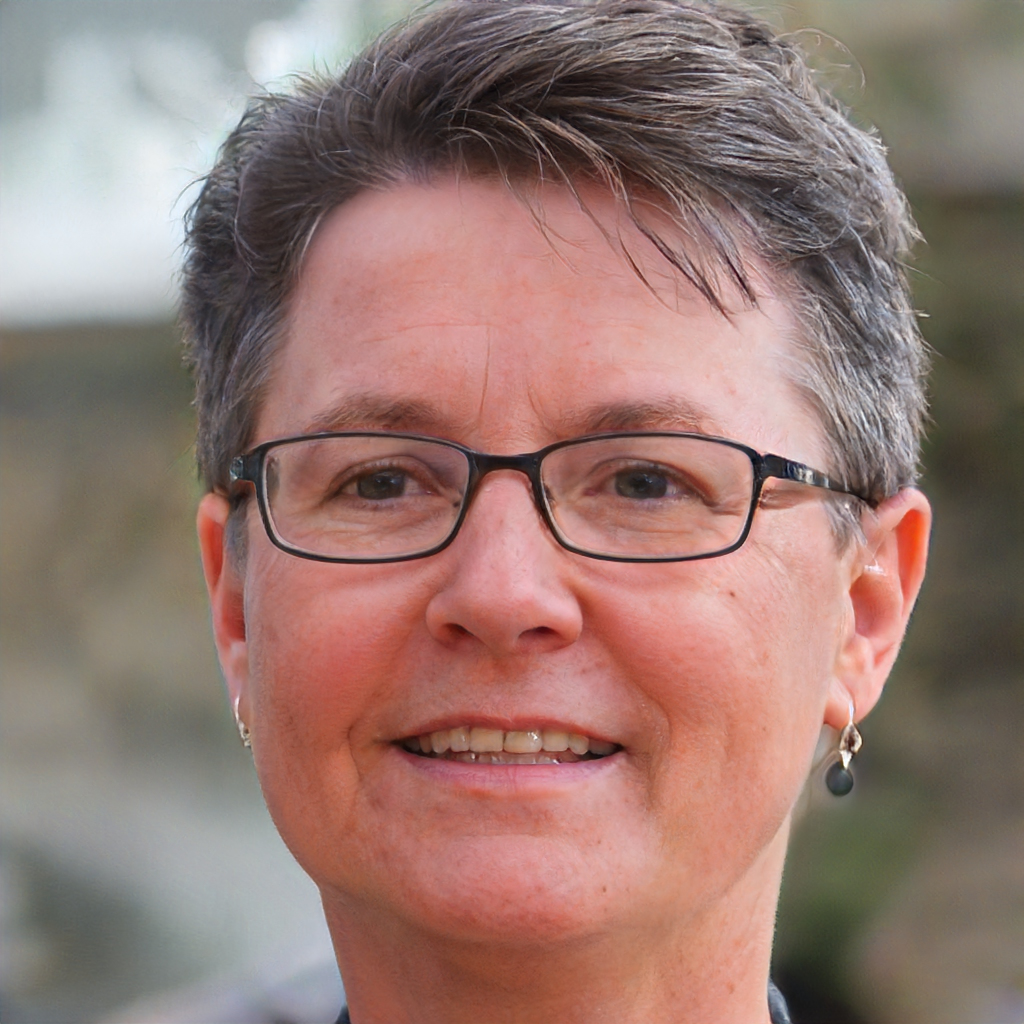
Label: No Watermark